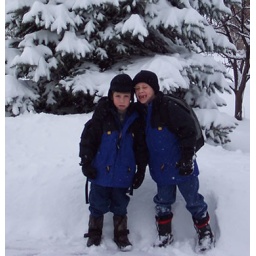
The boys - waiting on the bus in Geneva, NY